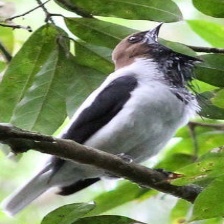
Species: BEARDED BELLBIRD
Scientific name: PROCNIAS AVERANO